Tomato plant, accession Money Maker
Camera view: horizontal (90 deg, fisheye); turntable rotation: 30 degrees
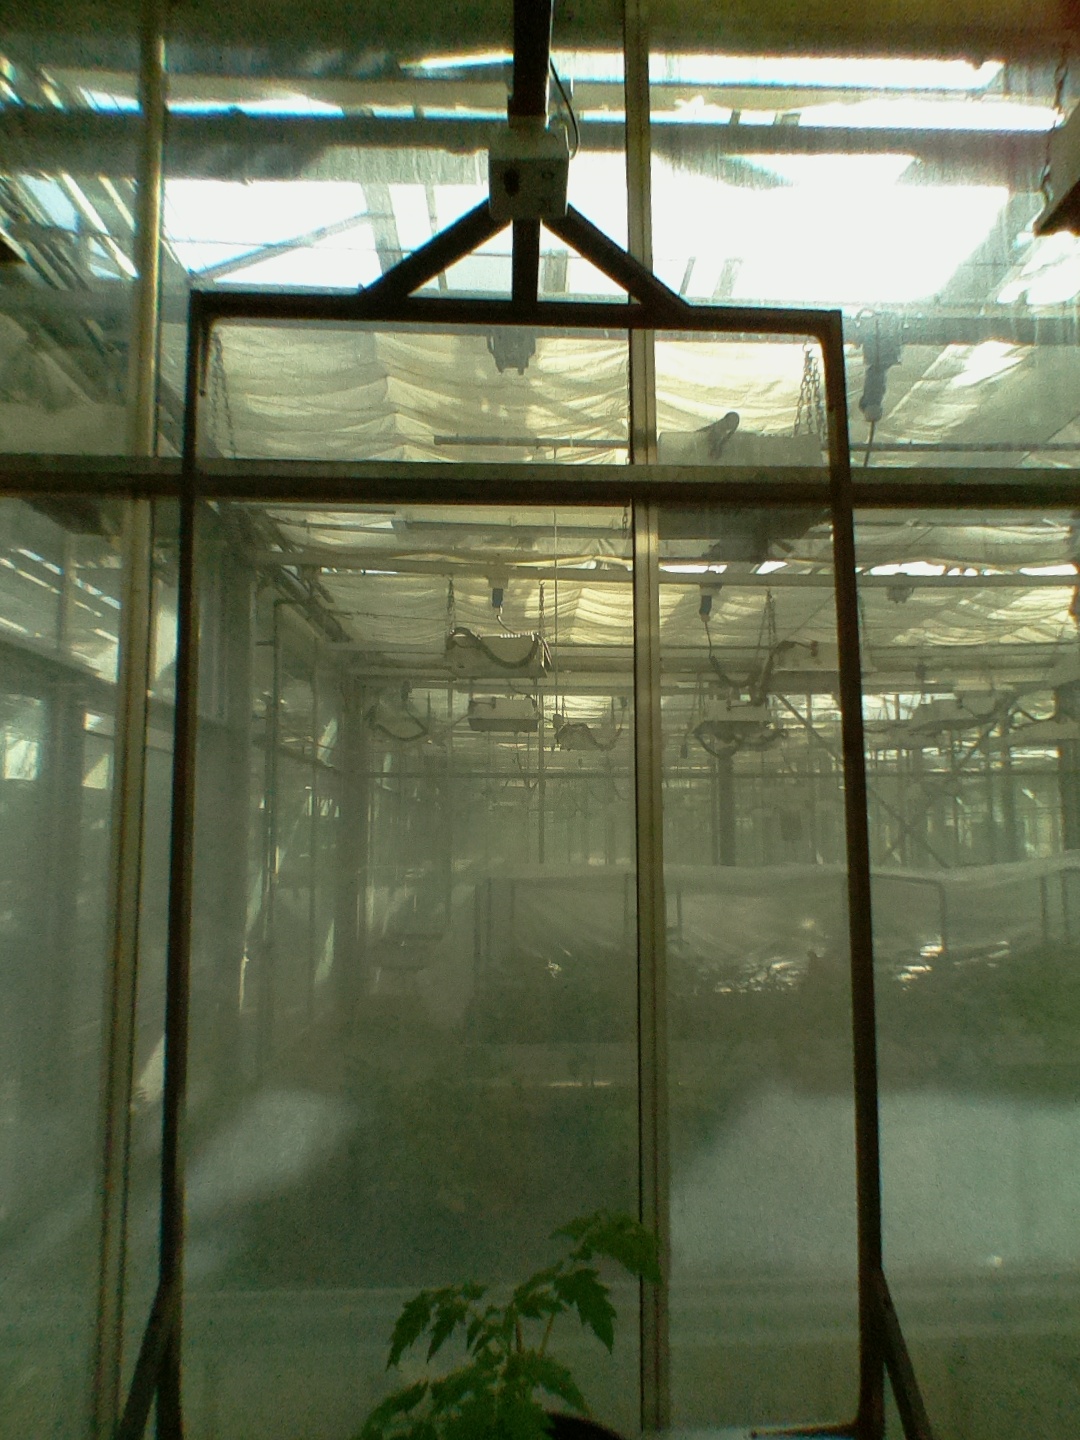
BBCH growth stage 13: 6 of true leaves visible